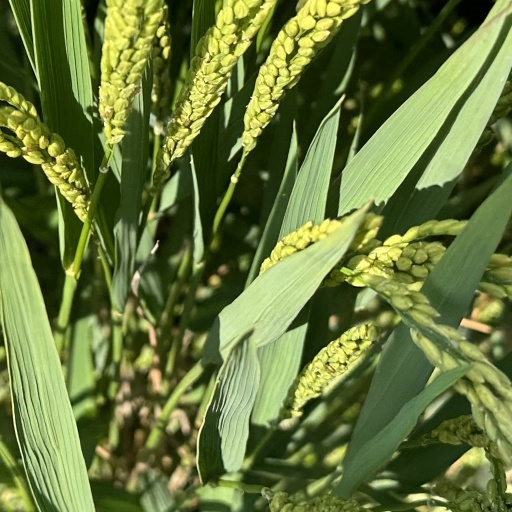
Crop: rice